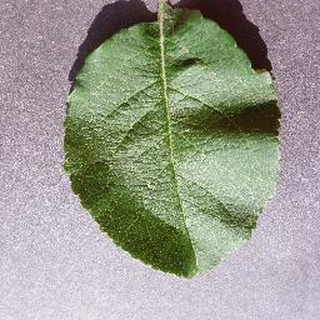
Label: healthy_apple